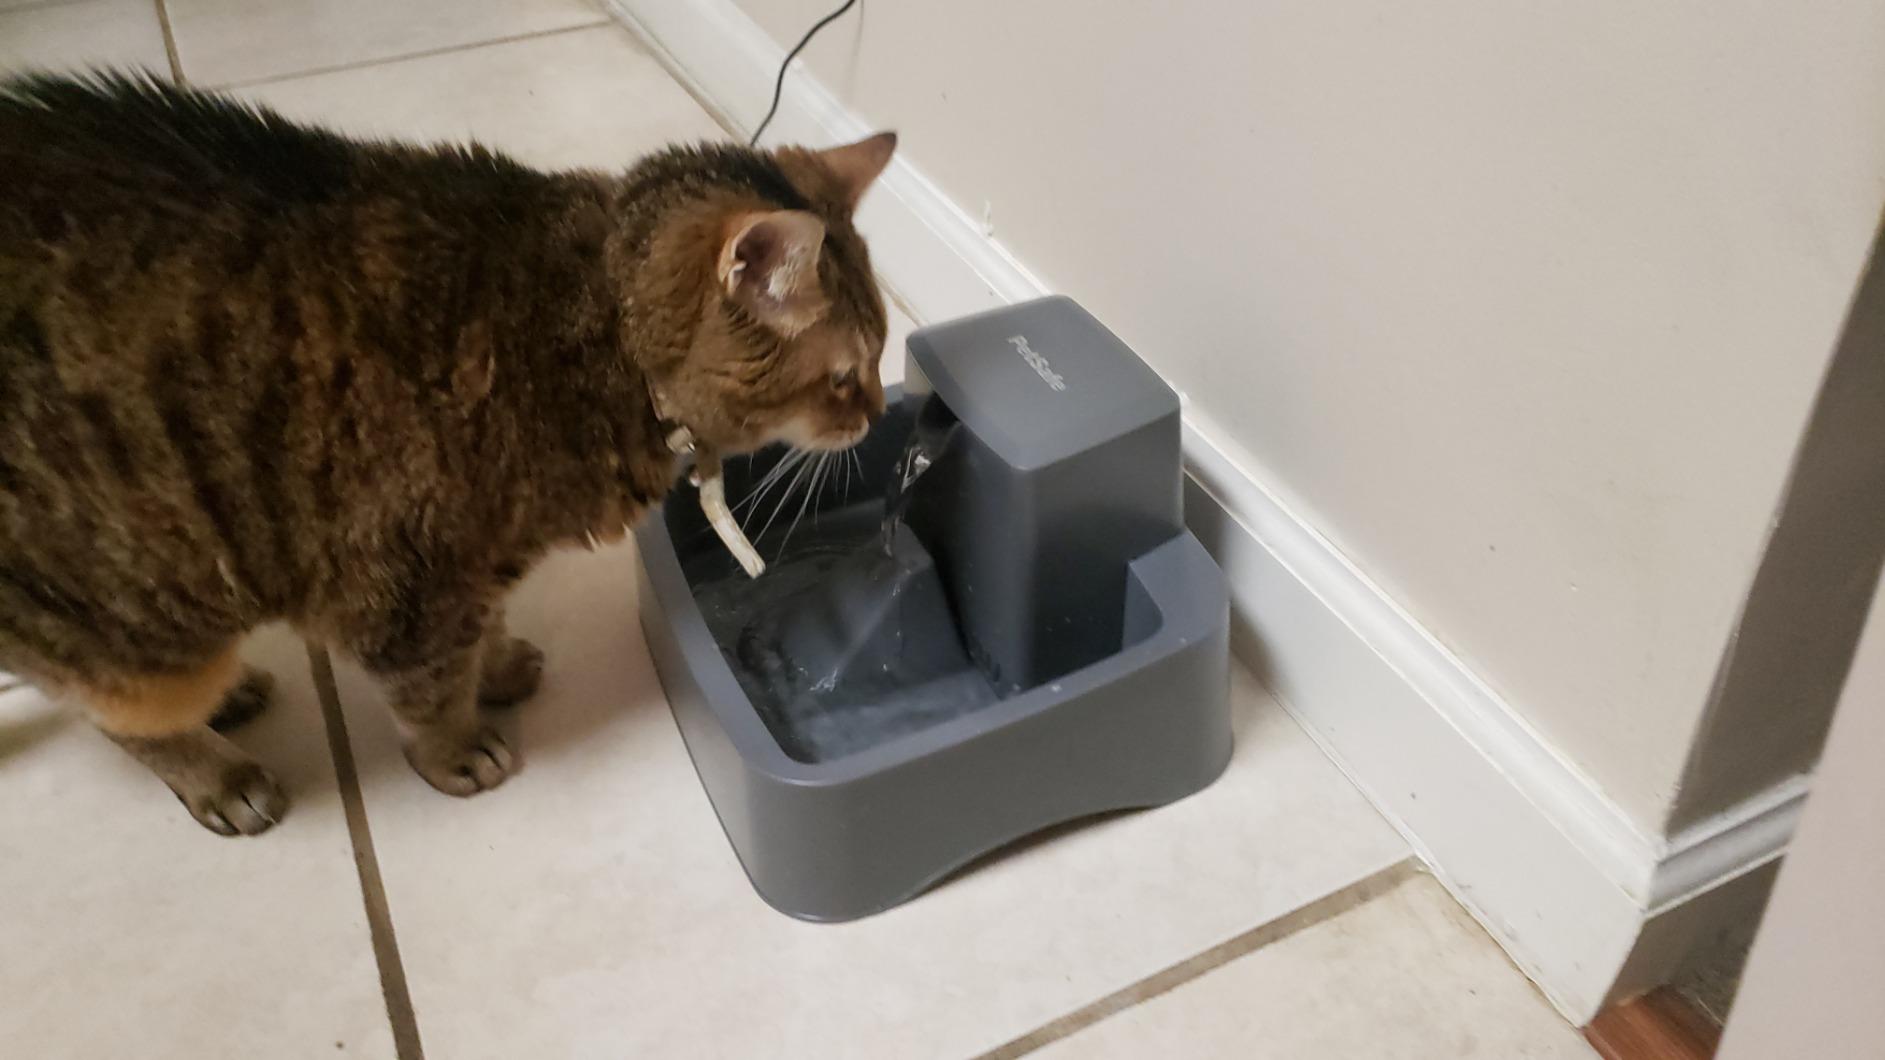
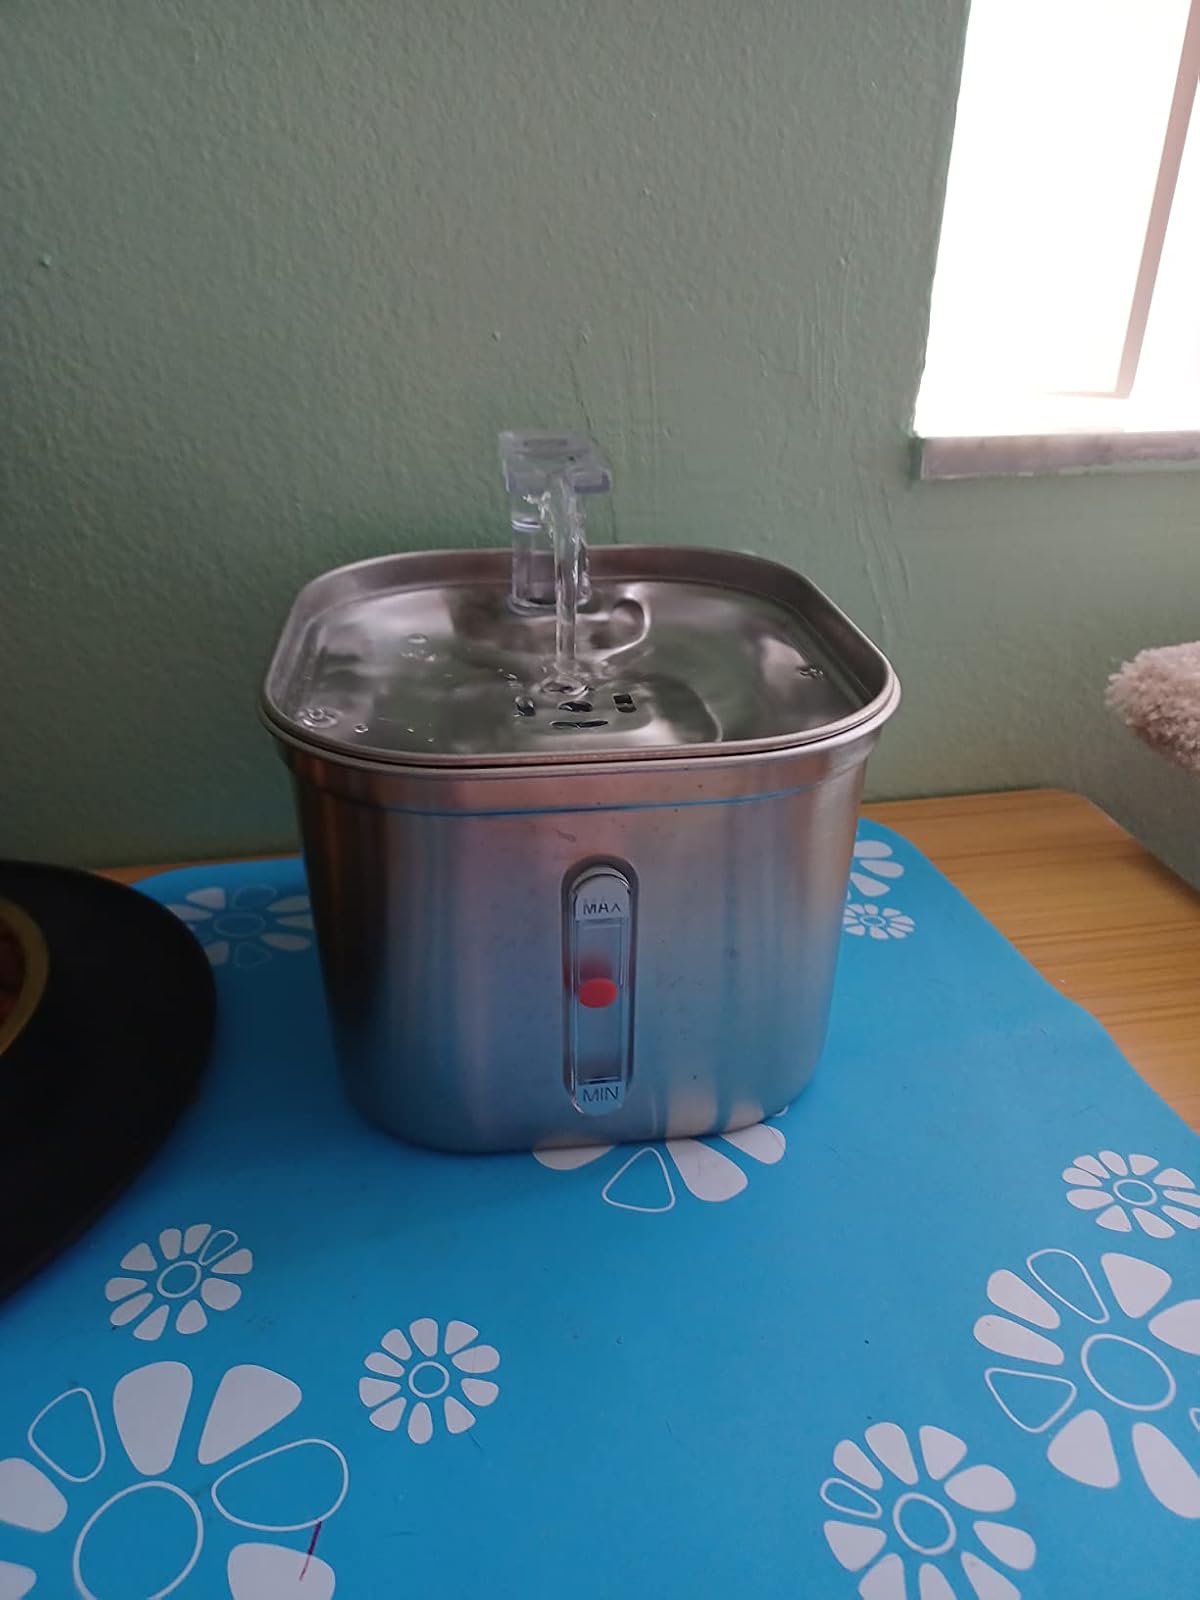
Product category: items_bowl
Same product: no